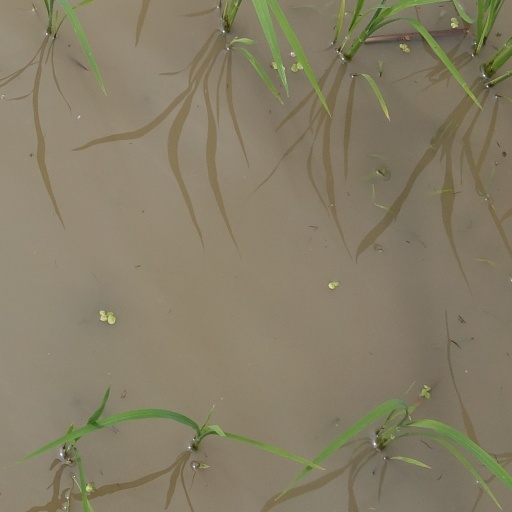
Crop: rice